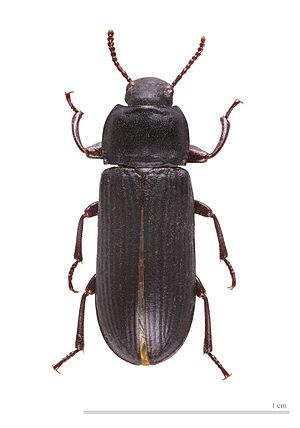
Ténébrion meunier - spécimen naturalisé - Vue dorsale Localité: Sainte-Croix-Volvestre, Ariège, Midi-Pyrénées, France Español: Tenebrio molitor- espécimen naturalizado - Vista dorsal Muséum de Toulouse
Le ténébrion meunier est une espèce d'insectes coléoptères qui affectionne notamment les farines de céréales, de l'ordre des coléoptères, de la famille des ténébrionidés.
Les Tenebrioninae sont une sous-famille d’insectes coléoptères de la famille des Tenebrionidae, et elle est divisée en tribus.
Le genre Tenebrio, regroupe des coléoptères de couleur noire. Deux autres genres de ténébrionidés sont comparables à Tenebrio pour plusieurs de leurs caractéristiques biologiques, mais diffèrent essentiellement par leur taille :